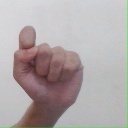
अक्षर: घ